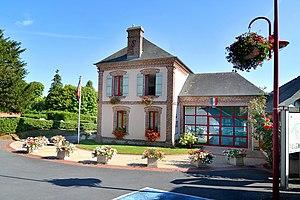
Surville (Calvados)
Surville est une commune française, située dans le département du Calvados en région Normandie, peuplée de 442 habitants.